John Niland

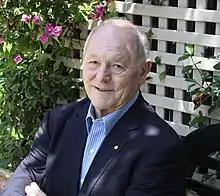
John Niland AC, Professor Emeritus, University New South Wales

John Rodney Niland (born 10 September 1940) is an Australian academic and board director. Niland obtained a Bachelor and Master of Commerce from UNSW and his PhD is from the University of Illinois. He has held academic positions at Cornell University, The Australian National University, and UNSW. He served as a mediator of labour disputes in the US while at Cornell, and in Australia has undertaken extensive academic and policy work in conflict resolution, theory and practice, particularly enterprise bargaining.